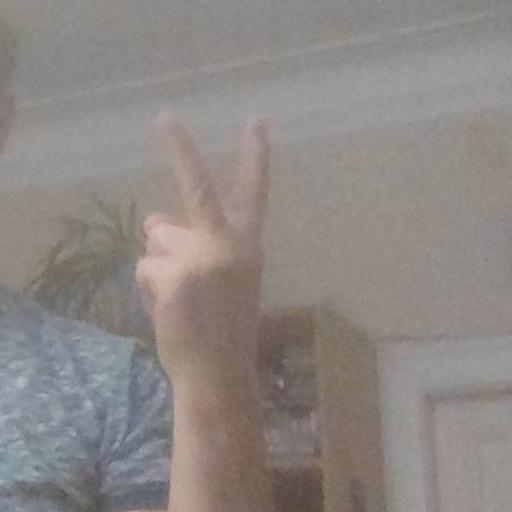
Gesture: peace_inverted